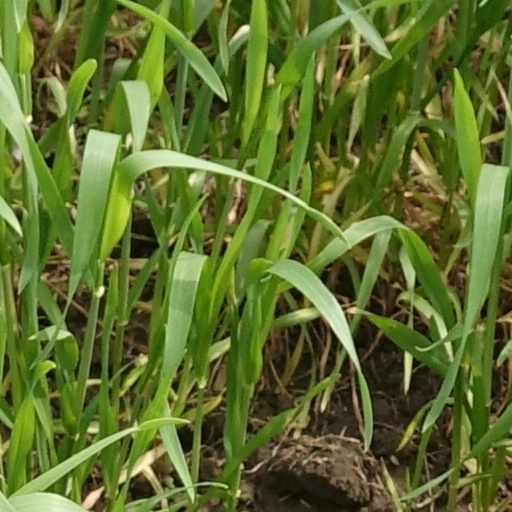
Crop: wheat